Louresse-Rochemenier

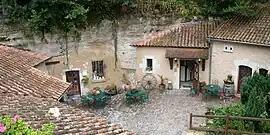
Troglodytic houses in Rochemenier

Louresse-Rochemenier is a commune in the Maine-et-Loire department in western France.